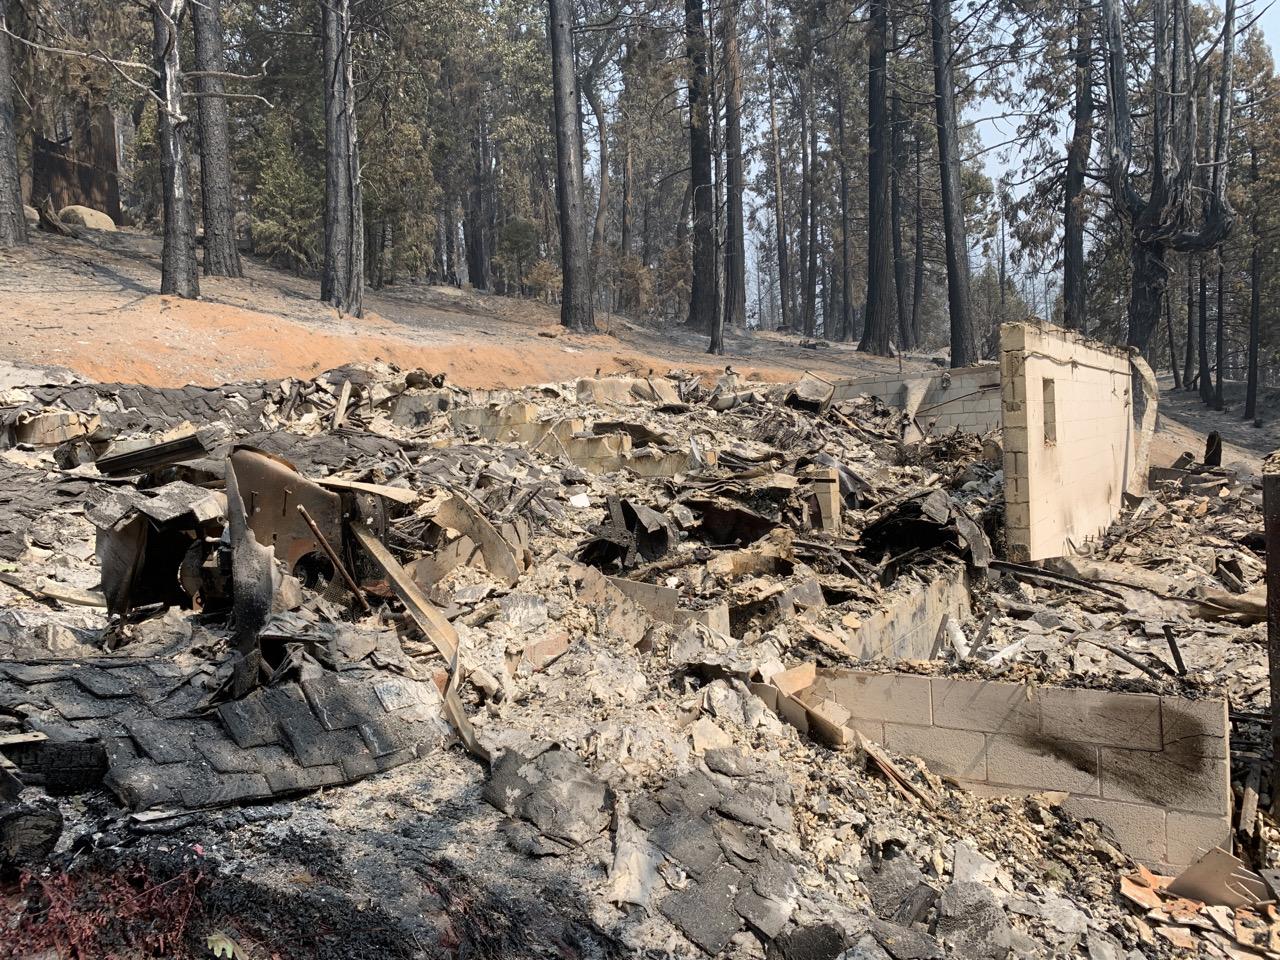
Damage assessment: destroyed